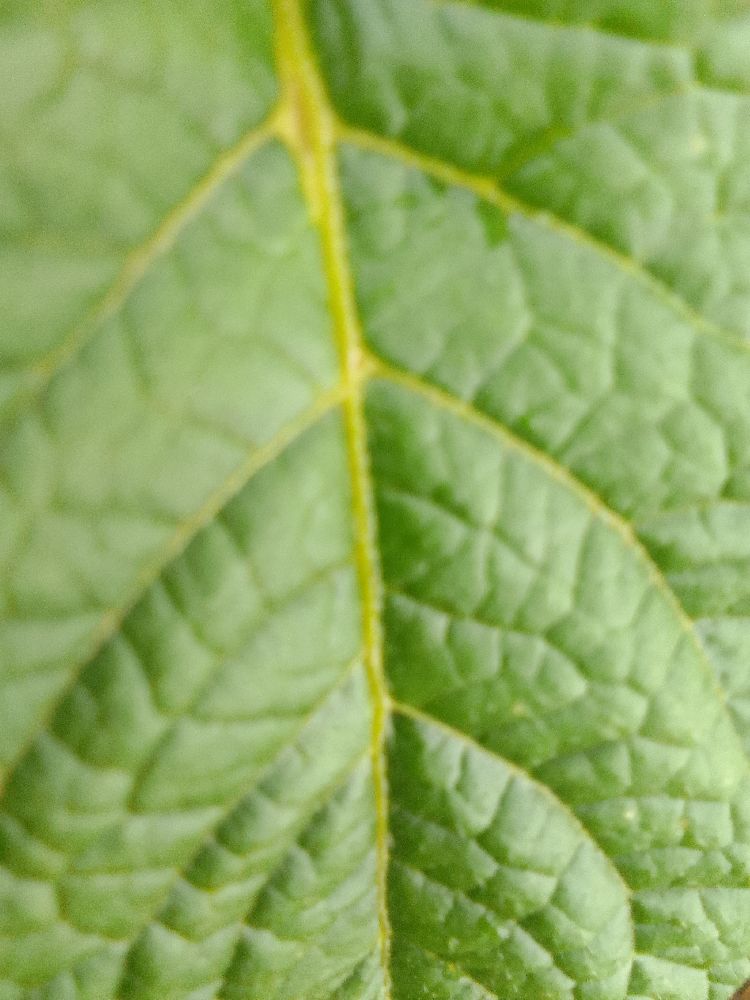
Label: Healthy